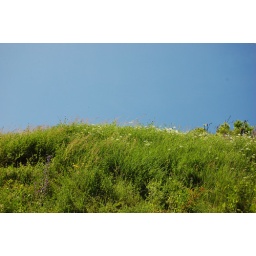
One of the most fun thing about mountains is how the ground often meets the sky abruptly and in interesting ways.